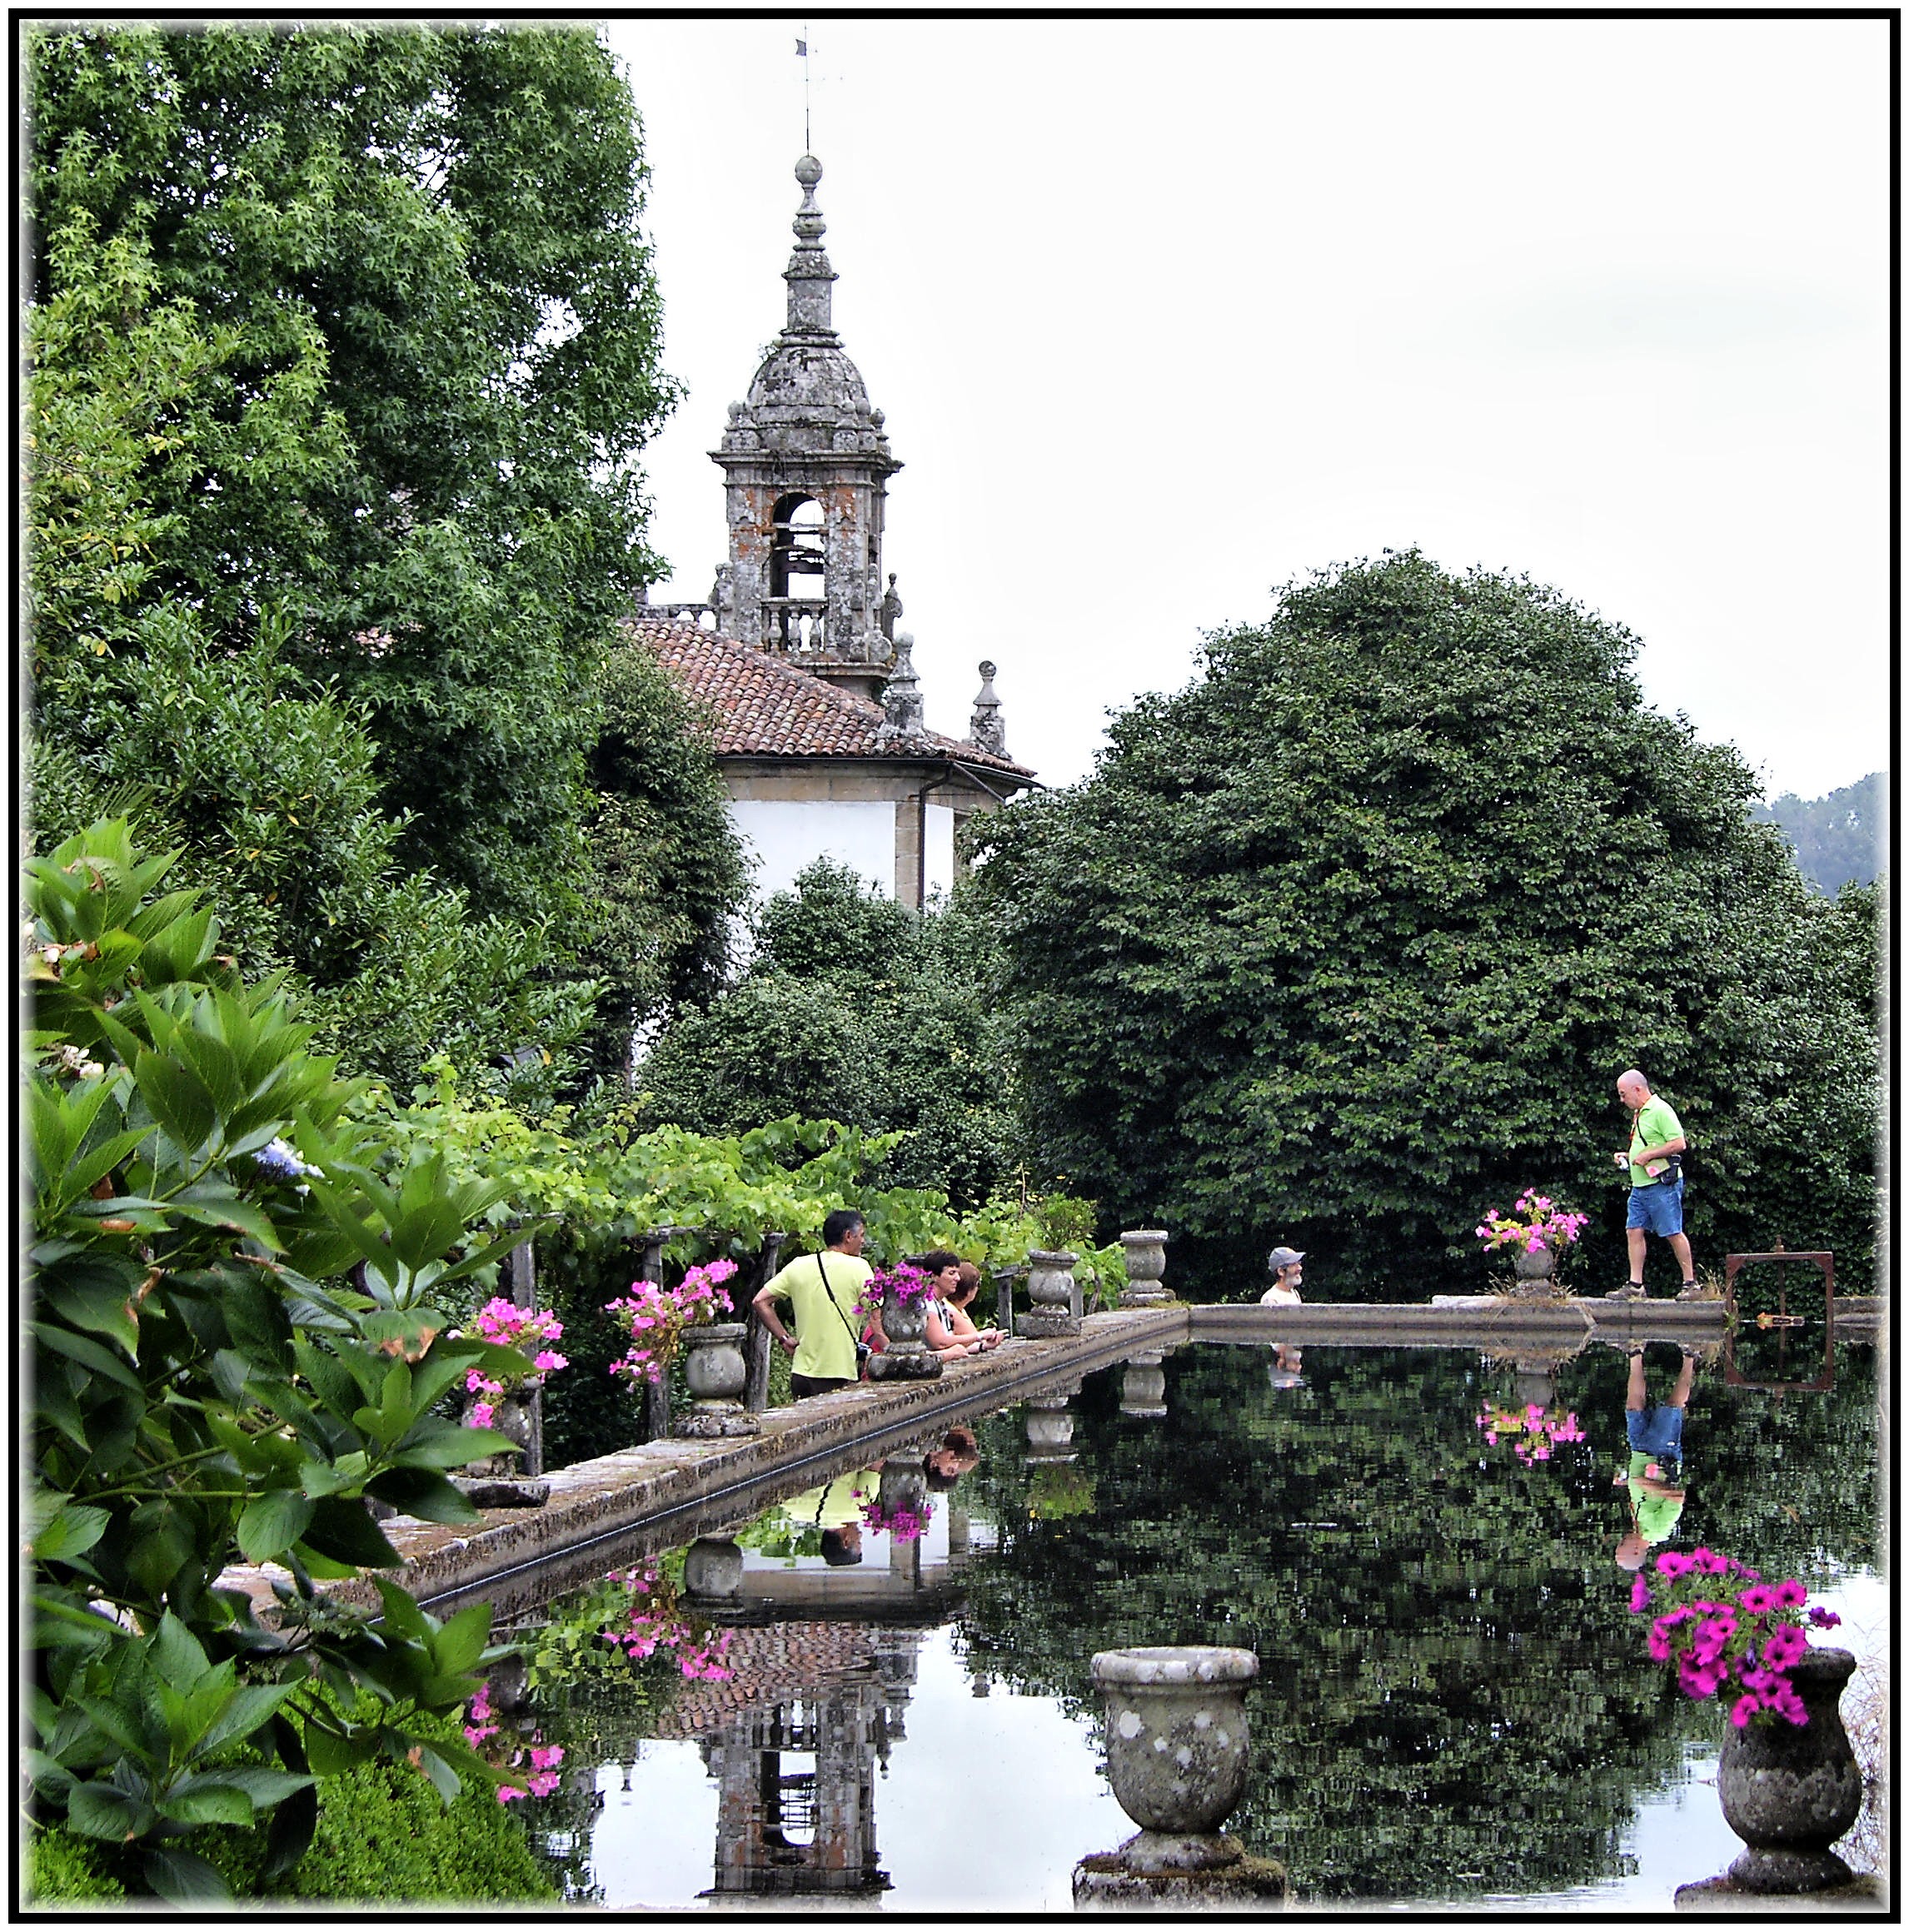
flower, europe, garden, spain, reflections, reflejos, arquitectura, europa, agua, shrine, espaa, galicia, piedra, edificios, pedra, reflexions, galiza, auga, arquitecture, iglesias, igrexas, reflexos, provinciapontevedra, palacios, pazos, tours